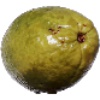
Label: guava